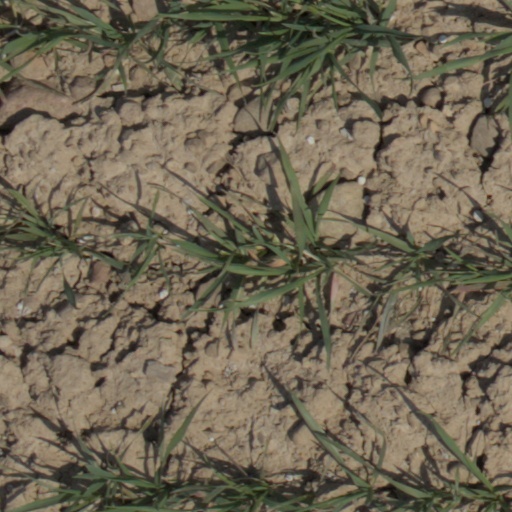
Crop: wheat